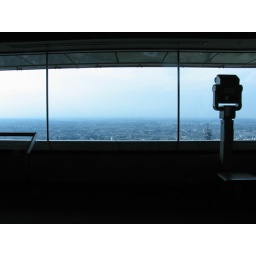
70th floor of the Landmark Tower, Minatomirai, Yokohama. Landmark tower is the tallest building in Japan.